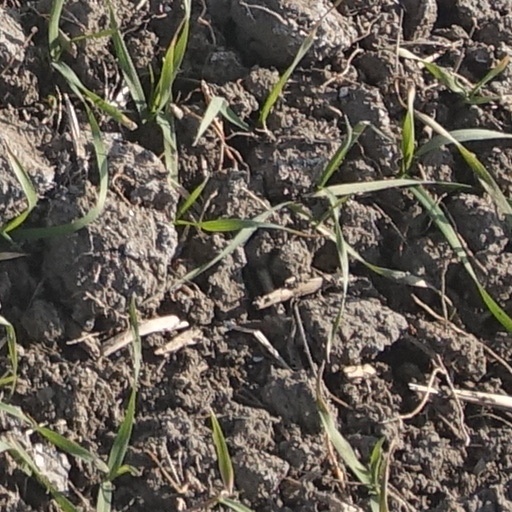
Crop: wheat